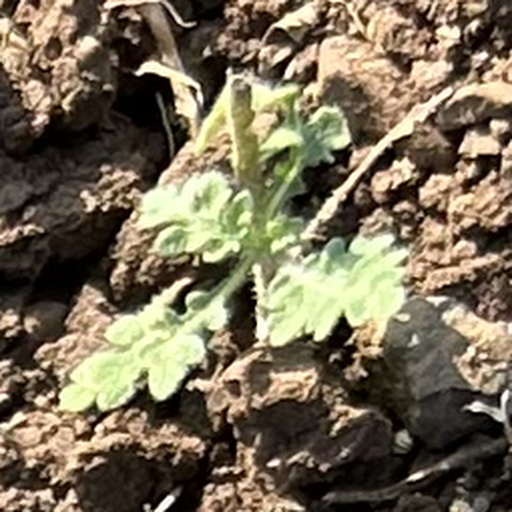
Weed species: Gajar_gavat_(Parthenium hysterophorus)